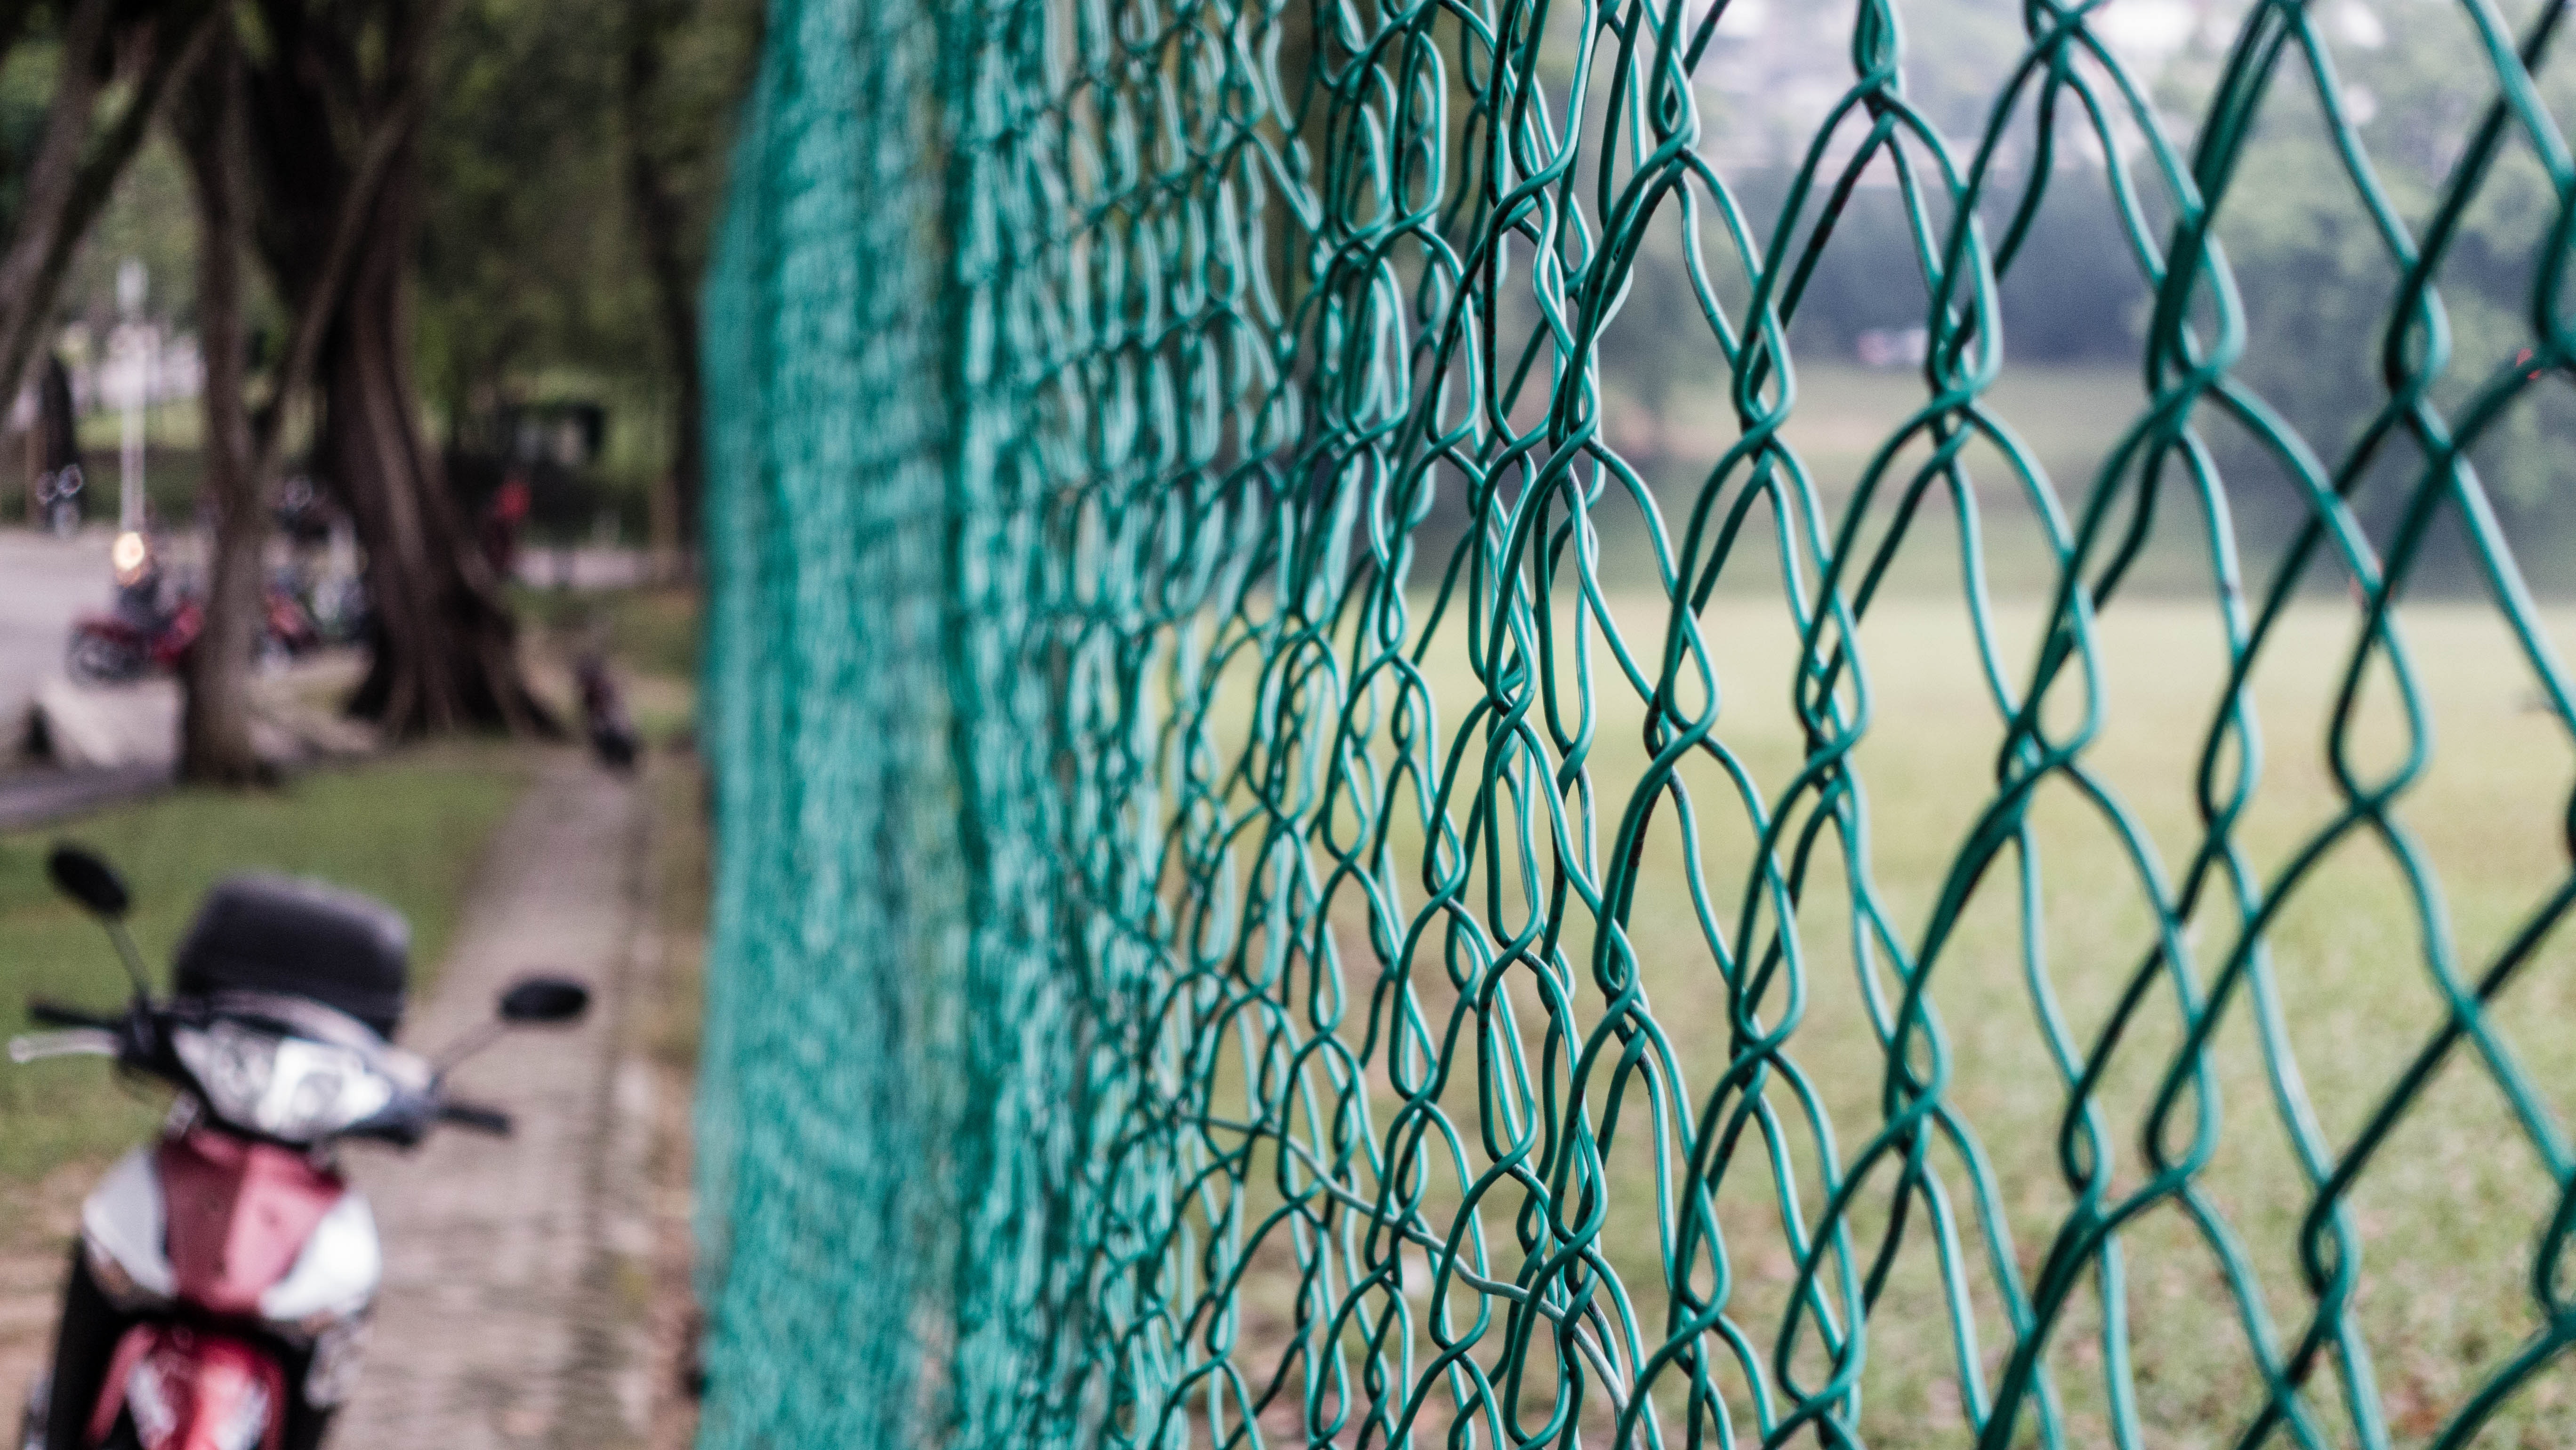
blue, green, chain link fencing, wire fencing, net, turquoise, fence, mesh, grass, pattern, architecture, recreation, plant, wire, metal, art